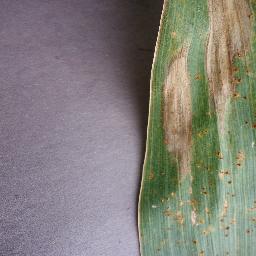
Label: Corn___Northern_Leaf_Blight